Jürgen Klinsmann

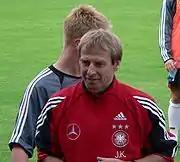
Klinsmann as manager of Germany in 2005

Klinsmann began his professional career in 1982 at the then-second division side Stuttgarter Kickers. By 1982–83, he was already a regular starter and by the end of the 1983–84 season, he had scored 19 goals for the club. Horst Buhtz, a Stuttgarter Kickers former coach, recalls Klinsmann benefited from intensive training from Horst Allman, who was one of the best sprint coaches in Germany at that time. At the beginning of the new season, he managed to improve his 100 m dash from 11.7 to 11.0 seconds.